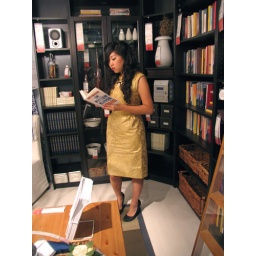
a library of books in swedish